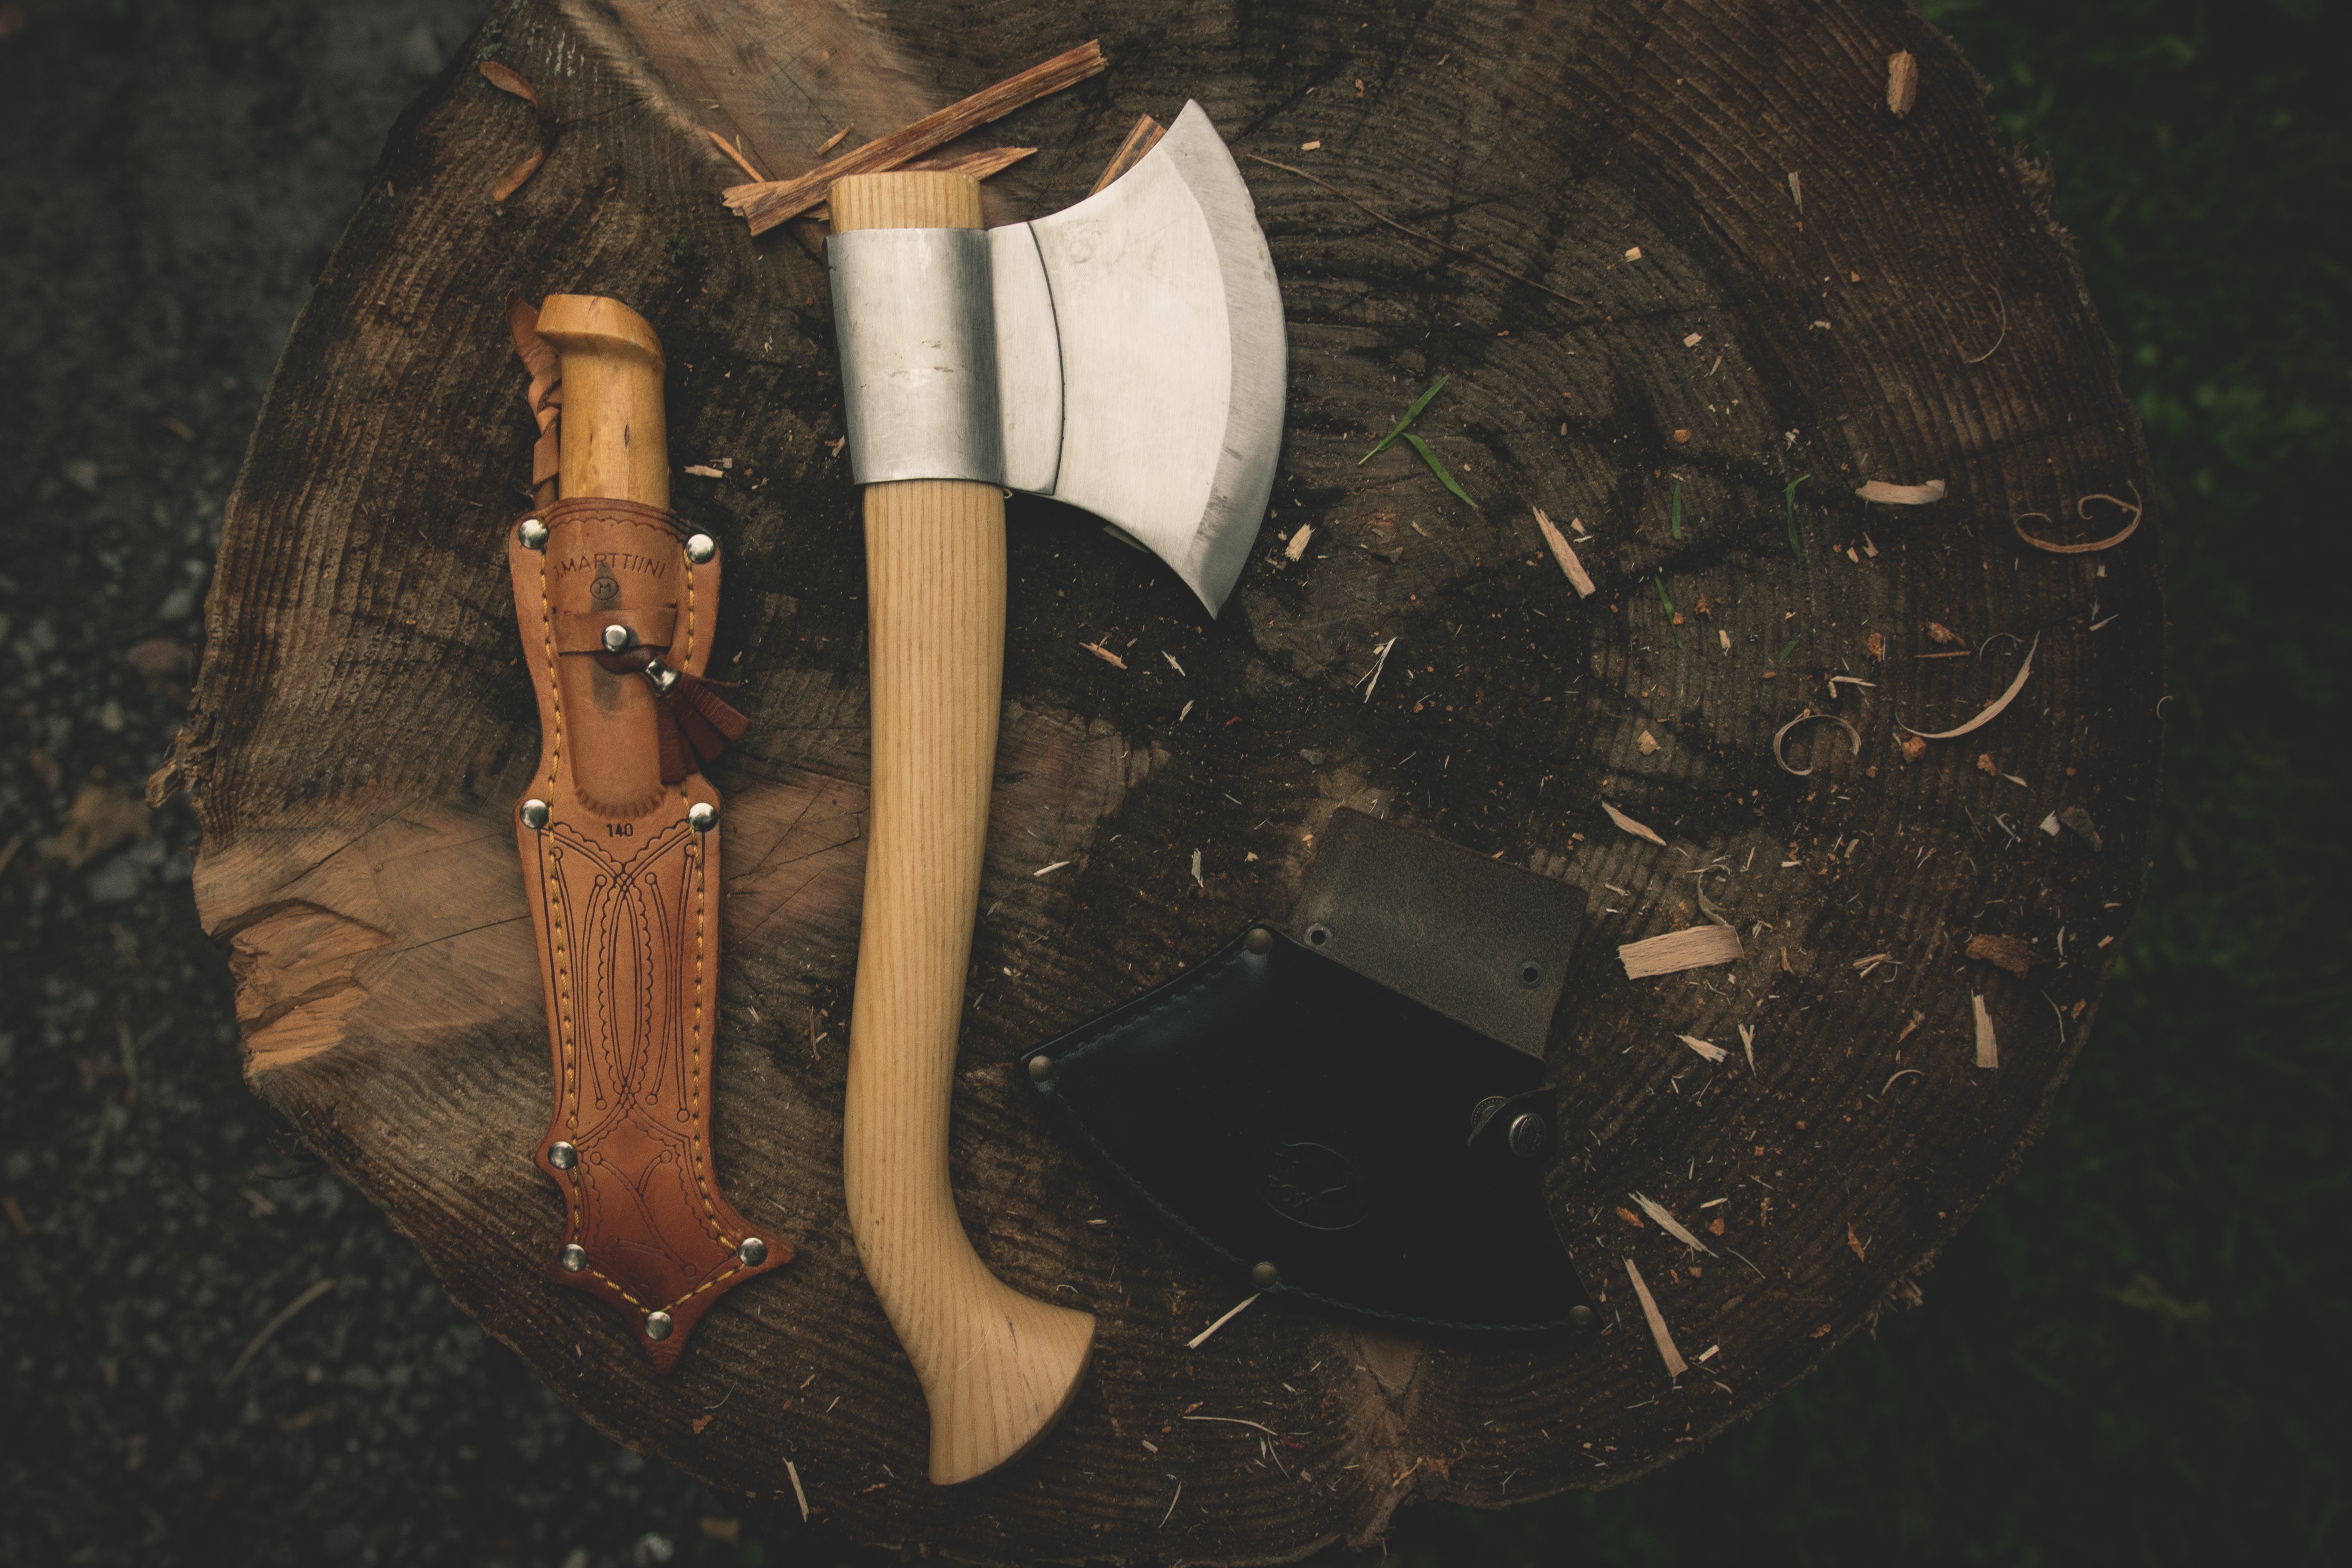
outdoor, wood, tool, log, equipment, darkness, camping, weapon, knife, axe, ax, camp, tree stump, butt, wood chop, woodworks, bushcraft, camping knife